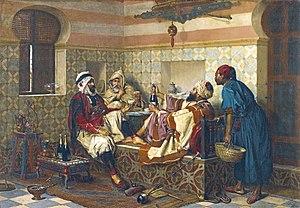
La peinture orientaliste est une peinture qui aborde des thèmes tournant autour de l'orientalisme. Il ne s'agit donc pas d'un style, d'un mouvement ou d'une école de peinture particulier. L'intérêt de l'Occident pour l'orientalisme est apparu au courant du XVIIIᵉ siècle, mais c'est surtout au XIXᵉ siècle que l'attrait pour les thèmes orientaux va connaître son apogée. En revanche, au XXᵉ siècle les thèmes orientalistes vont peu à peu disparaître et d'une certaine manière on peut considérer que l'indépendance de l'Algérie en 1962 a marqué la fin de la peinture orientaliste en France.